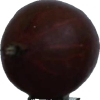
Label: gooseberry